Presidency of Joe Biden

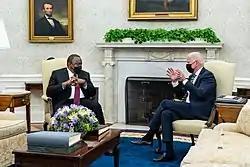
President Biden meeting with Kenyan President Uhuru Kenyatta, October 14, 2021

In October 2023, President Biden asked Congress for nearly $106 billion in funding for Israel, Ukraine, countering China in the Indo-Pacific, and operations on the southern U.S. border. Biden signed a record $886 billion defense spending bill into law on December 22, 2023.